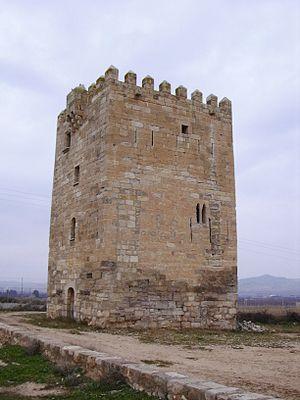
Fraga est une ville d'Espagne située à l'extrémité sud-est de la province de Huesca, dans la communauté autonome d'Aragon, sur la rive gauche de la Cinca. Elle est le chef-lieu de la comarque de Bajo Cinca.